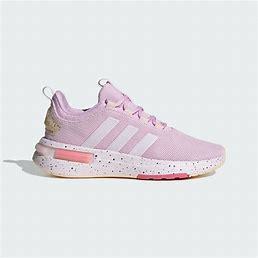
Brand: Adidas
Model: Racer TR23